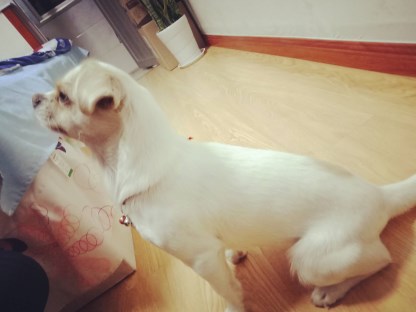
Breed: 3336-n000121-chinese_rural_dog